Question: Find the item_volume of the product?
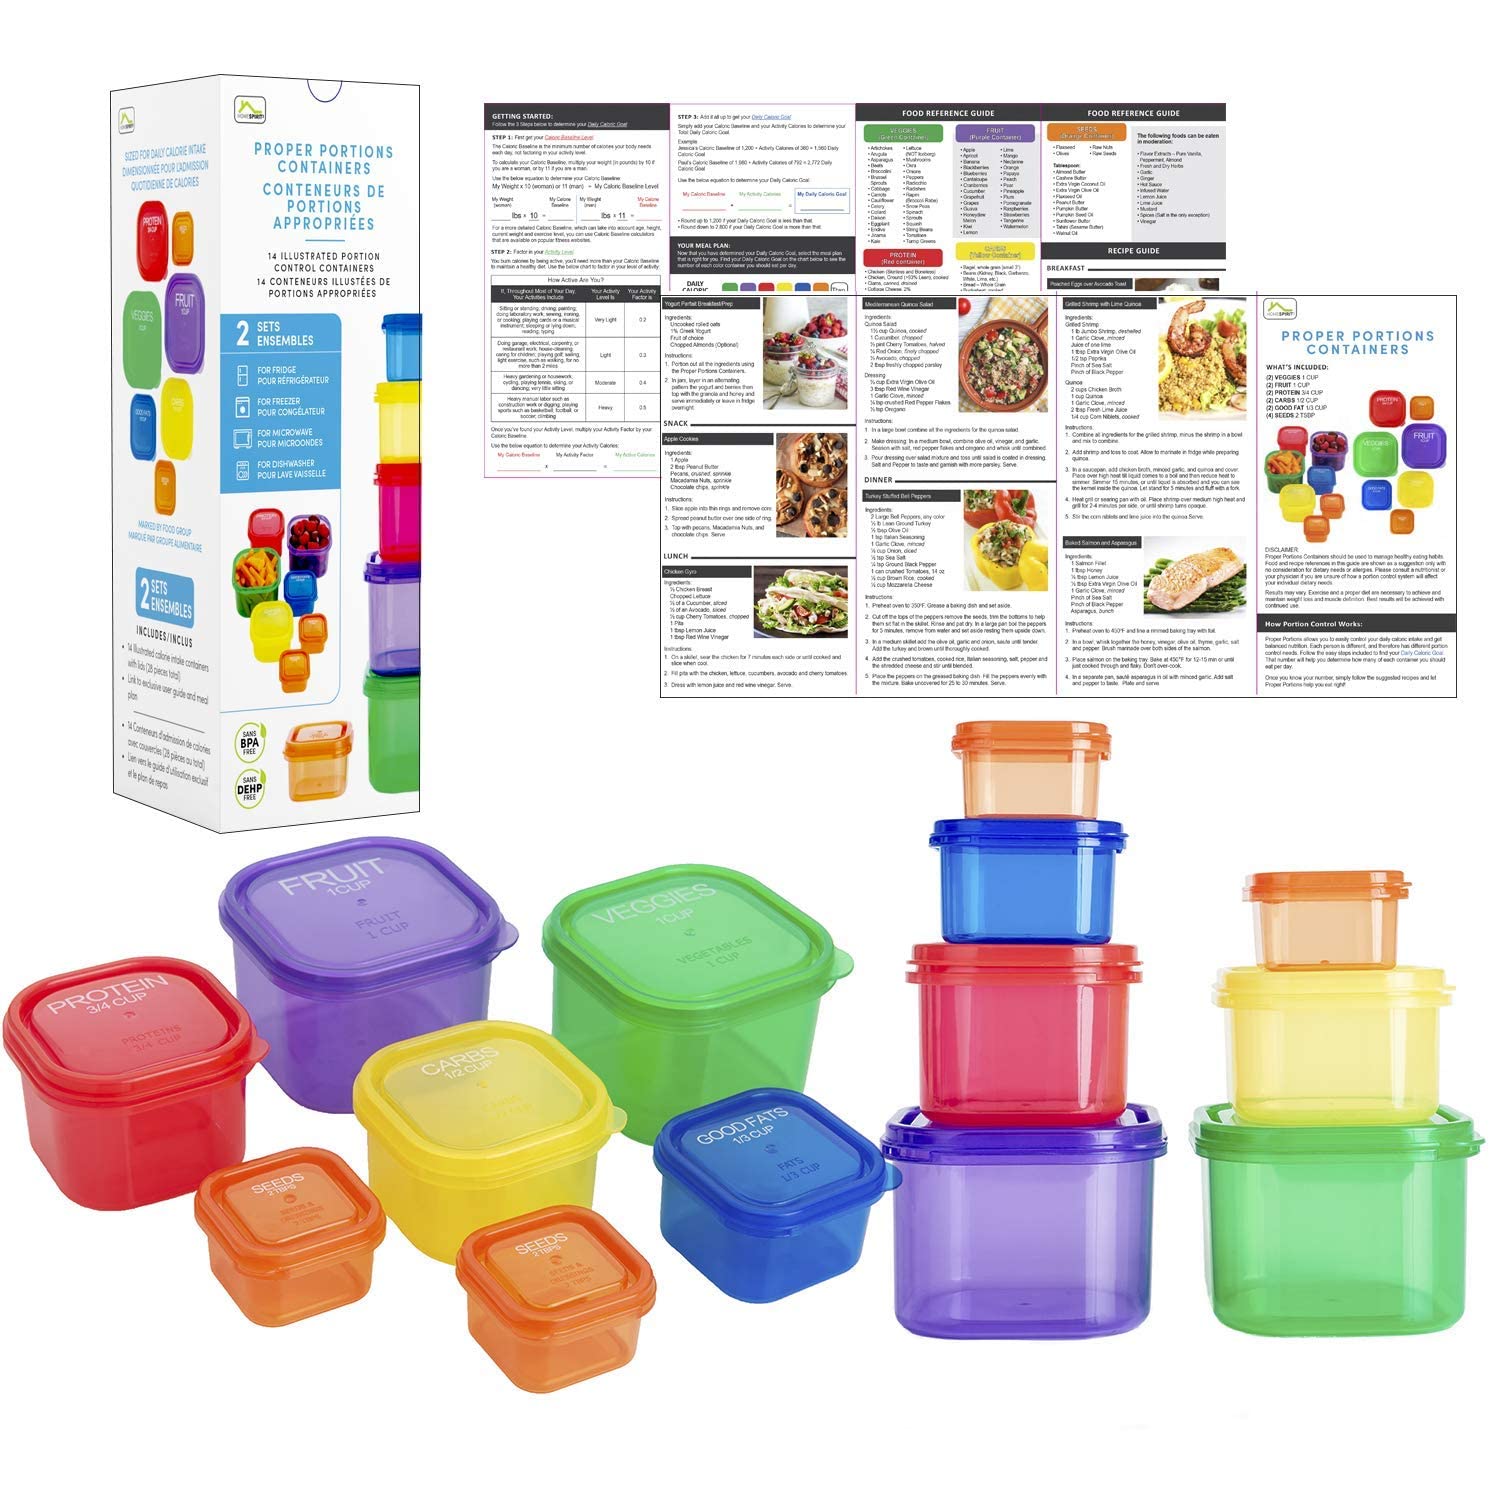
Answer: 1.0 cup